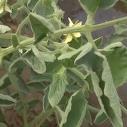
Crop: Tomato
Condition: virosis-d